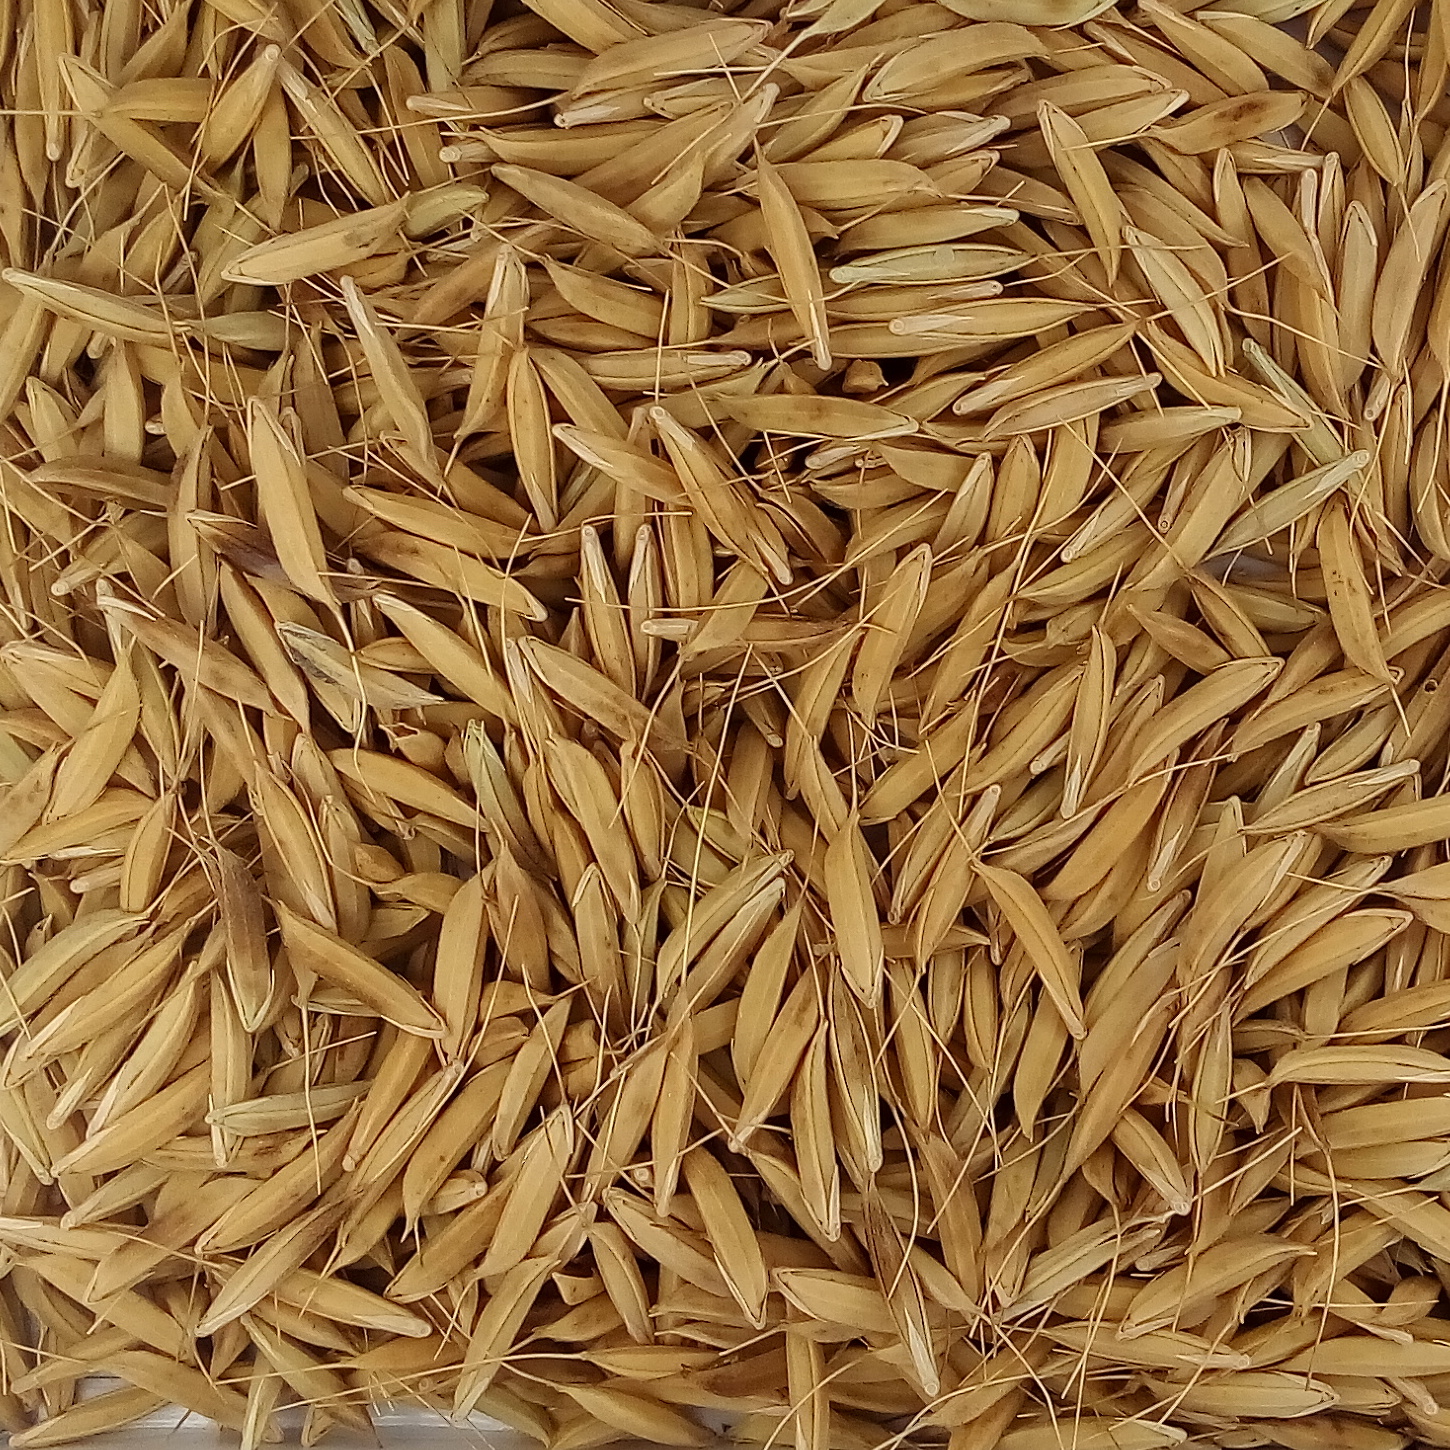
Rice seed variety: CSR_30